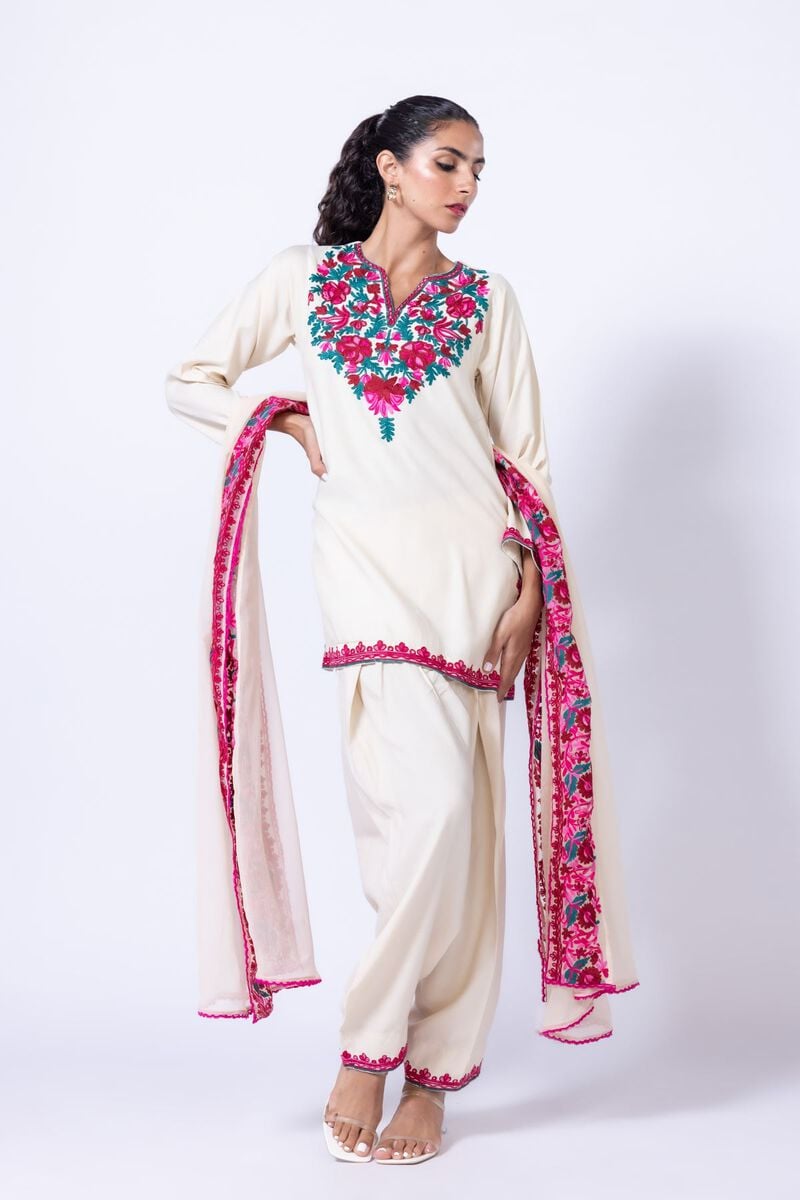
cream embroidered choli set